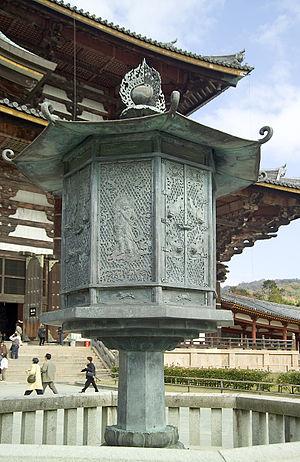
Le Tōdai-ji, de son nom complet Kegon-shū daihonzan Tōdai-ji, est un temple bouddhique situé à Nara au Japon. Il est le centre des écoles Kegon et Ritsu, mais toutes les branches du bouddhisme japonais y sont étudiées et le site comprend de nombreux temples et sanctuaires annexes. Dans l’enceinte se trouve la plus grande construction en bois au monde, le Daibutsu-den, qui abrite une statue colossale en bronze du bouddha Vairocana appelée Daibutsu, c'est-à-dire « Grand Bouddha ». Le bâtiment, d’une largeur de huit travées de piliers, est un tiers plus petit que le temple originel qui en comprenait douze.
Au Japon, les tōrō sont des lanternes traditionnelles en pierre, en bois ou en métal, suspendues ou non. Originaires de Chine, leur premier usage est bouddhique.
Les formes traditionnelles d'éclairage au Japon sont constituées de quatre sources de lumière :